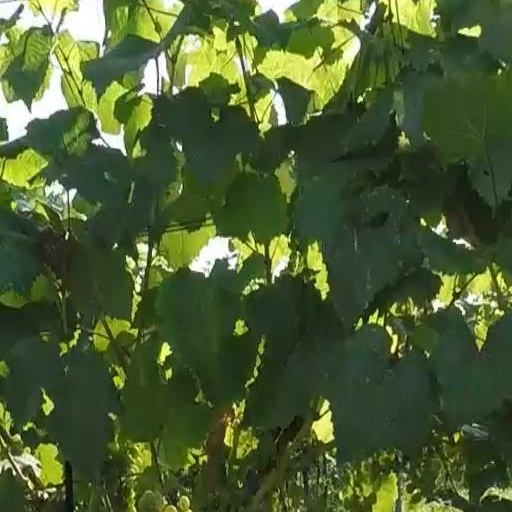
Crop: grape